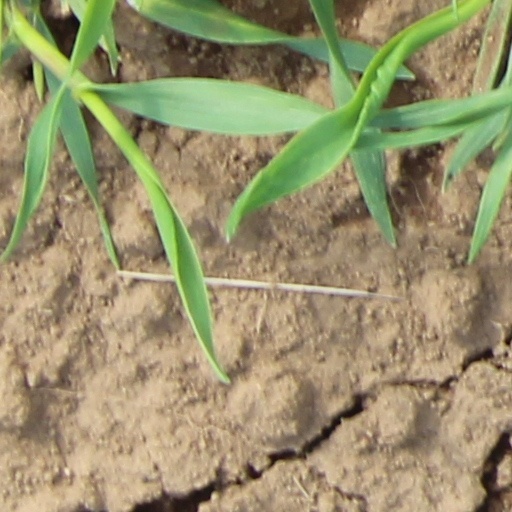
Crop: wheat